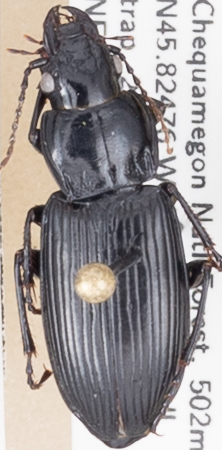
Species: Pterostichus melanarius melanarius
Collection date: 2021-08-24
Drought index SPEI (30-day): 0.578
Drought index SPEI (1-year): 0.144
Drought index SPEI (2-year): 1.242